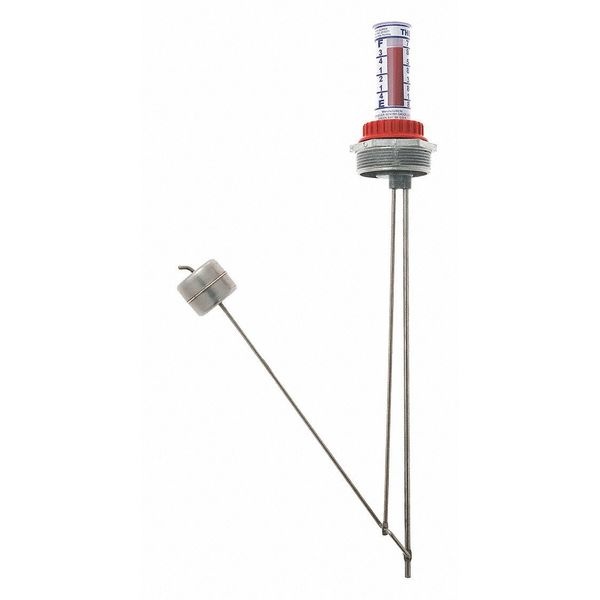
Therma Level Gauge, Tank 68", 1.5"NPT
Therma Level Gauge,Tank 68",1.5"NPT
Brand: Krueger
Category: Hardware > Tools > Measuring Tools & Sensors > Levels